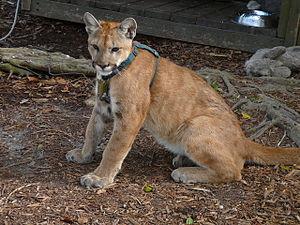
La panthère de Floride, nommée aussi cougar de Floride ou puma de Floride, est l'une des sous-espèces de pumas.